Meilgaard Castle

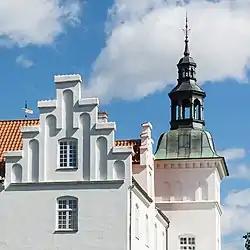

Meilgaard Castle (Danish: "Meilgård Gods") is a castle and estate located in Glesborg Parish in Norddjurs Municipality, Denmark.